Volaticotherium

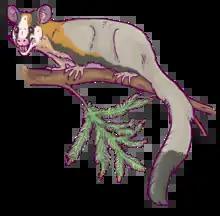
Life restoration

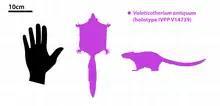
Size comparison

"Volaticotherium" had a gliding membrane, sometimes compared to modern-day flying squirrel, that extended not just between the limbs and at least the tail base, but also the digits, "sandwiching" them. It was densely covered by fur. The tail was flat, increasing the airfoil, and the limbs were proportionally long, comparable to those of modern flying and gliding mammals. The toes were grasping, as typical for arboreal mammals; the hand, however, was poorly preserved and its anatomy is therefore unclear. The teeth of "Volaticotherium" were highly unusual, possessing long, curved, backwards-pointing cusps, possibly used for shearing; this, combined with the long canines, indicates a carnivorous diet, which at its small size was probably composed of insects. This is supported by a study ranking it among insectivorous taxa, while the related "Argentoconodon" ranked in carnivorous taxa.